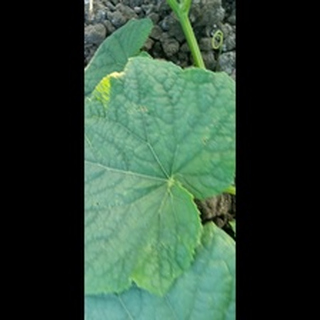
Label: healthy_cucumber